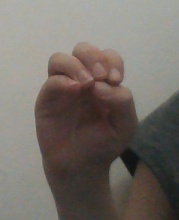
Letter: ha